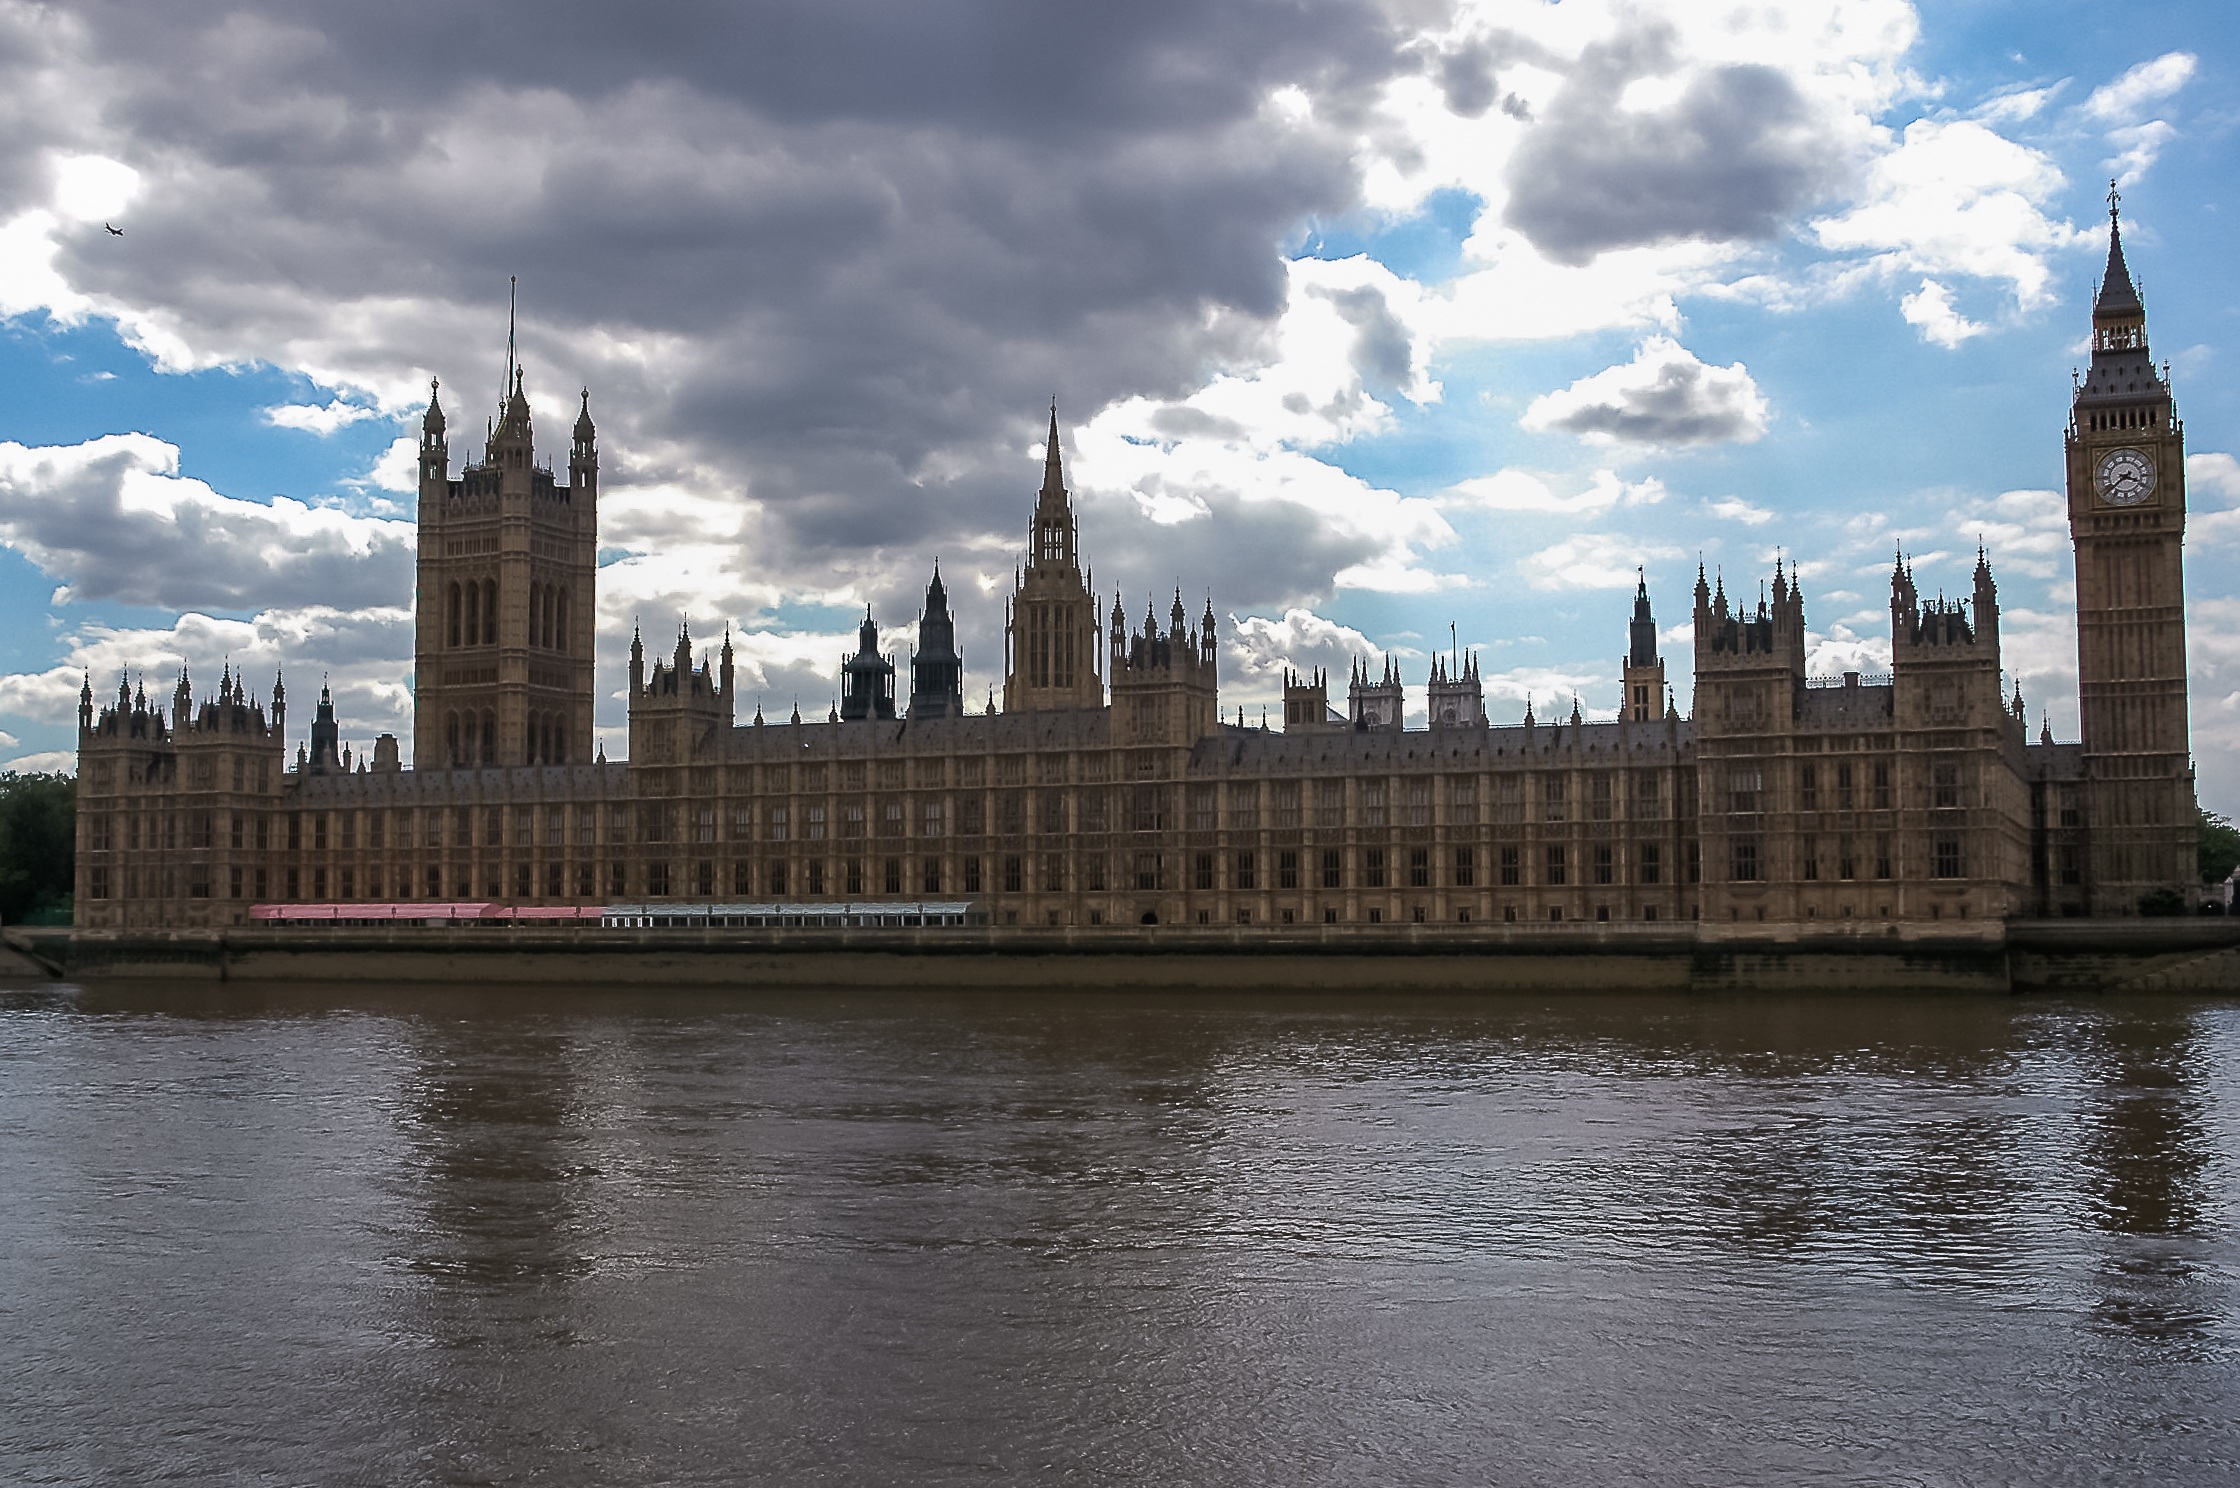
architecture, sky, bridge, skyline, clock, building, chateau, palace, city, river, cityscape, travel, reflection, tower, landmark, sightseeing, blue, attraction, tourism, big ben, places of interest, uk, england, capital, london, clouds, parliament, british, britain, kingdom, tourist attraction, clocktower, interesting, cities, united kingdom, imposing, river thames, toruristik, human settlement